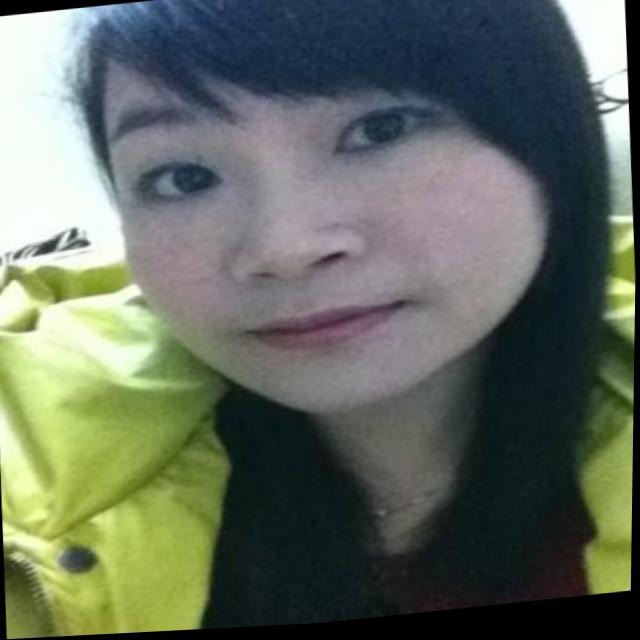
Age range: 21-44